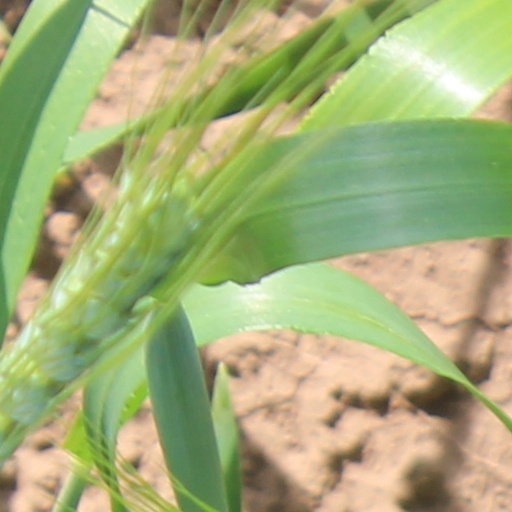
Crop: wheat